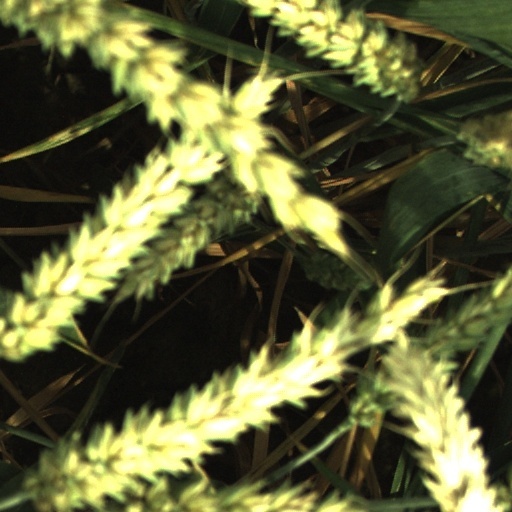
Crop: wheat